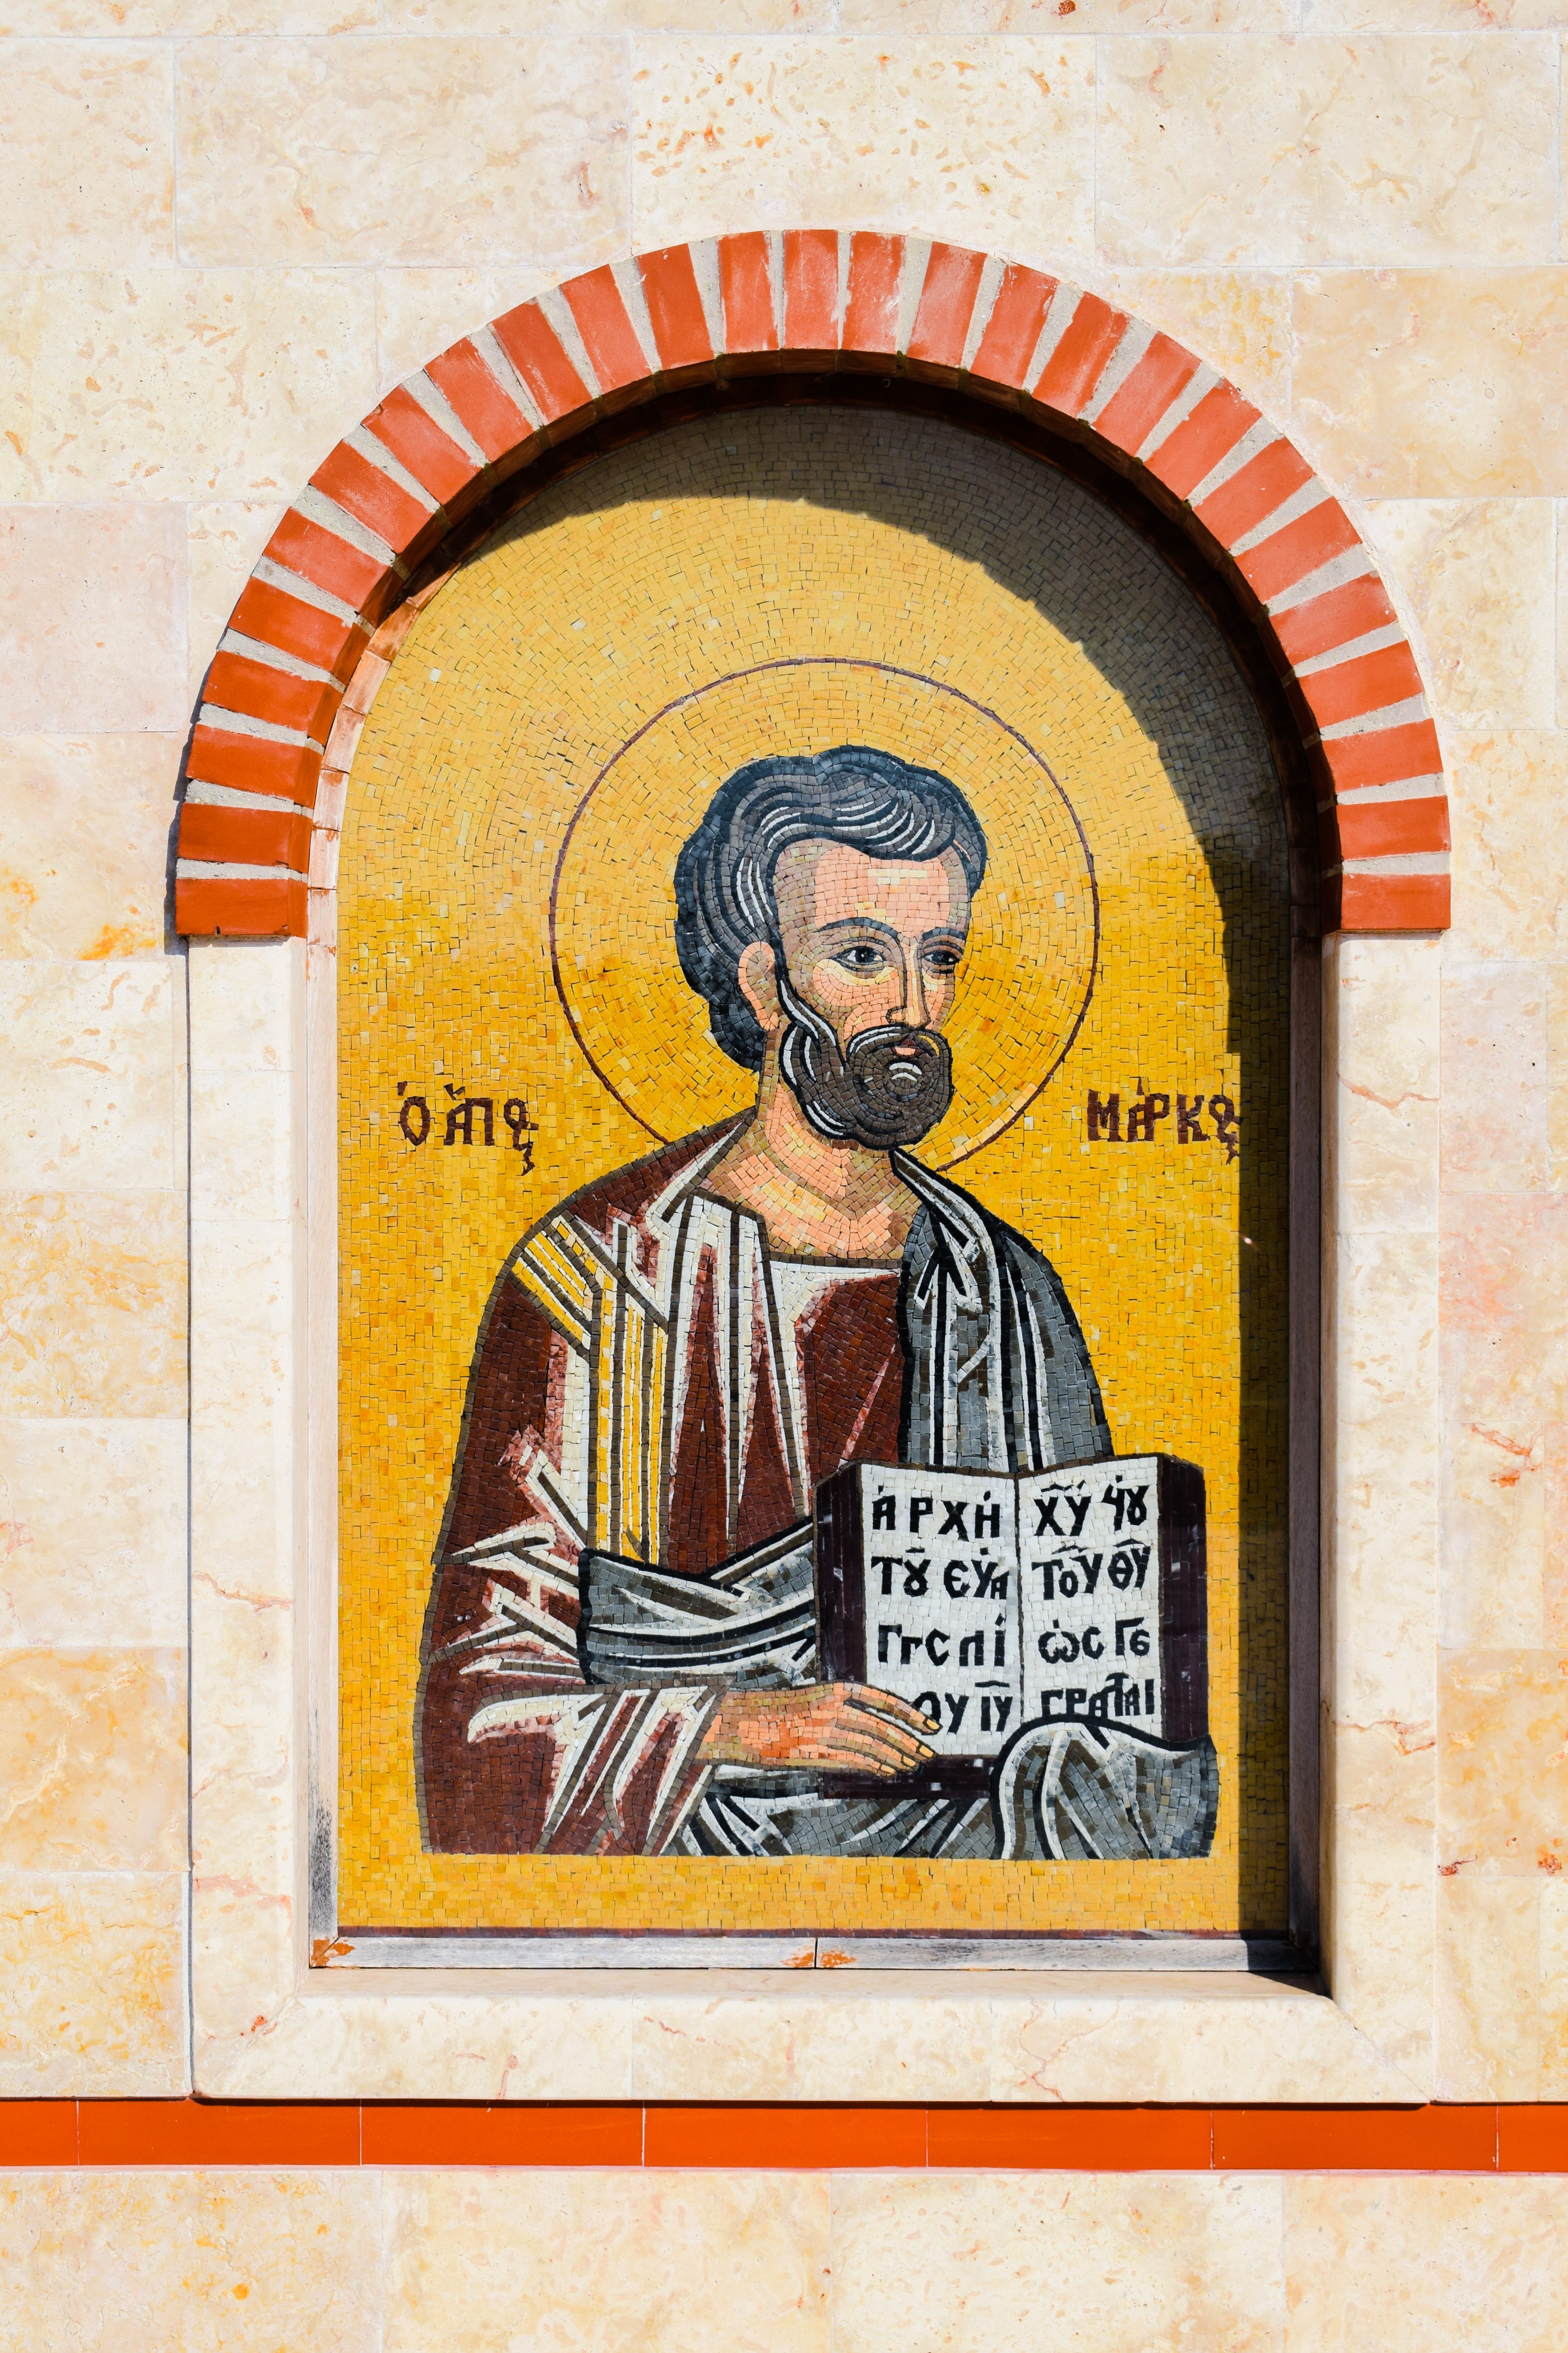
wall, religion, church, art, illustration, iconography, mosaic, mural, christianity, orthodox, cyprus, paralimni, modern art, ancient history, ayios markos, saint mark